Saturday's Hero

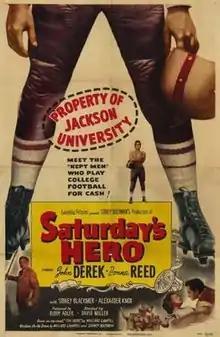
Theatrical release poster

Saturday's Hero is a 1951 American film noir drama sports film directed by David Miller. It is also known as Idols in the Dust, and stars John Derek and Donna Reed. "Saturday's Hero" was the first film for Aldo Ray, who was still going by Aldo DaRe, but it was released after his second acting job in "My True Story" (1951). The film was also the debut score of Elmer Bernstein.